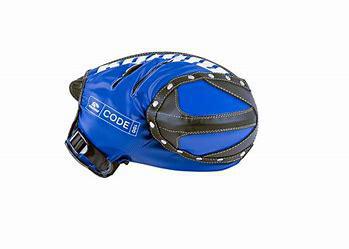
Brand: Karhu
Model: 100